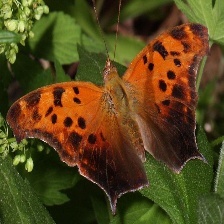
Species: QUESTION MARK
Butterfly family (ImageNet category): admiral